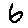
Label: 6